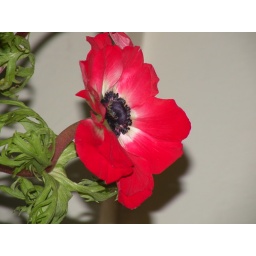
A closeup of a red flower in a floral arrangement